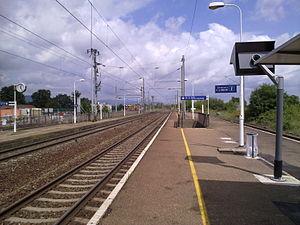
Vue depuis le quai en direction de Strasbourg, à la gare ferroviaire SNCF de Bollwiller, sur la ligne Strasbourg-Ville - Saint-Louis (Bâle).
La ligne de Strasbourg-Ville à Saint-Louis, parfois appelée « ligne de Strasbourg à Bâle » ou « ligne de la plaine d'Alsace », est une ligne ferroviaire française du Bas-Rhin et du Haut-Rhin. Elle relie les gares de Strasbourg-Ville et de Saint-Louis et se poursuit jusqu'à Bâle en Suisse. Elle dessert notamment Colmar et Mulhouse. La courte section après la frontière franco-suisse est exploitée par la SNCF.
La gare de Bollwiller est une gare ferroviaire française située sur le territoire de la commune de Bollwiller, dans le département du Haut-Rhin, en région Grand Est.